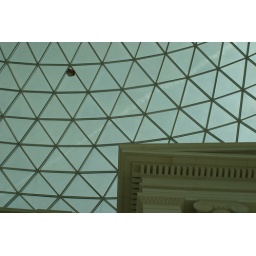
the tiger balloon's escape, thwarted by the glass ceiling.